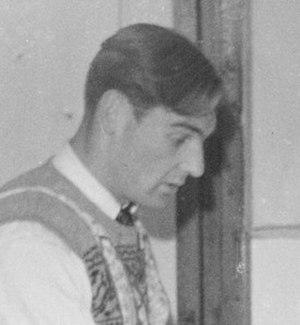
André Roosenburg est un footballeur néerlandais, né le 18 août 1923 à La Haye, mort le 26 juillet 2002 à Franeker.